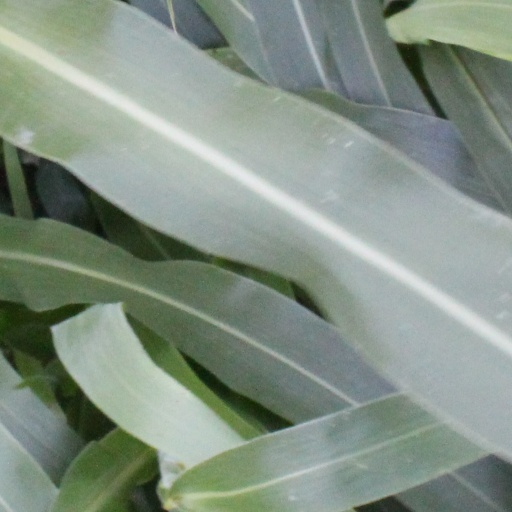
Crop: sorghum